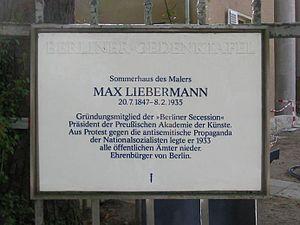
Max Liebermann est un peintre et graveur allemand né le 20 juillet 1847 à Berlin et mort le 8 février 1935, dans la même ville. Il a été contemporain du mouvement impressionniste, sans s'y associer.